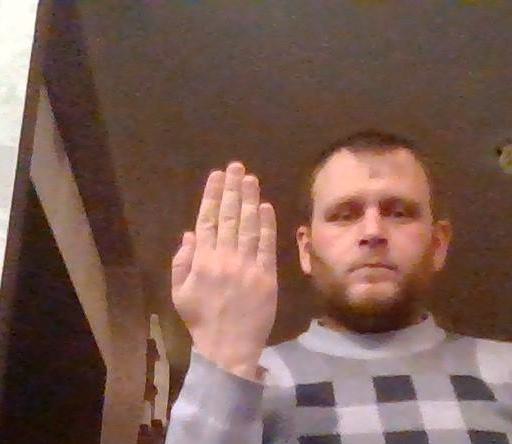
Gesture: stop_inverted